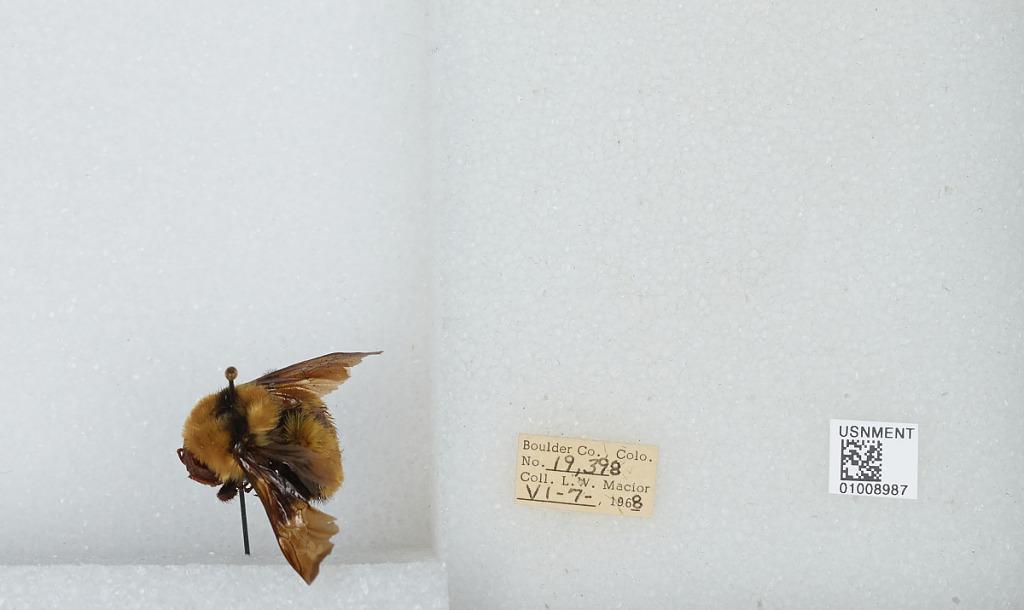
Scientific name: Bombus (Fervidobombus) fervidus fervidus (Fabricius)
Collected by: L. Macior
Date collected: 1968-6-7
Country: United States
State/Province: Colorado
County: Boulder
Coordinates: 40.09, -105.36